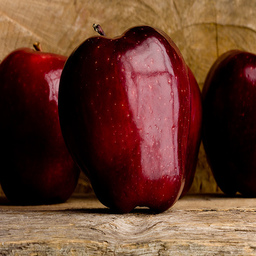
Label: Apple